Andreas Widhölzl

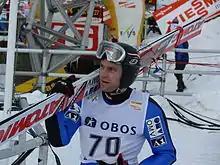
Widhölzl in Holmenkollen, 2006

Andreas "Andi" Widhölzl (born 14 October 1976) is an Austrian former ski jumper.